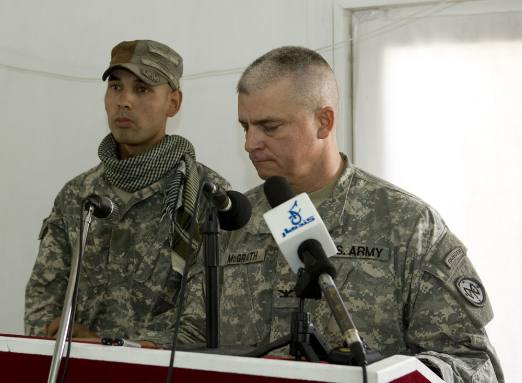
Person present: Yes